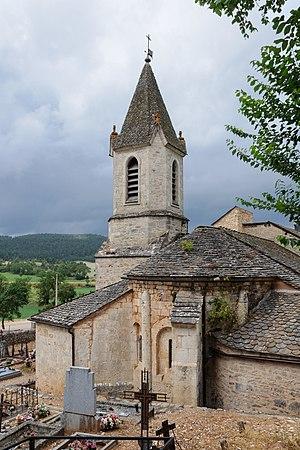
Église Saint-Martin de La Capelle (La Canourgue, Lozère, France)
La Capelle est une ancienne commune de France, situé dans le département de la Lozère en région Occitanie.